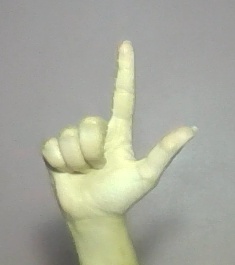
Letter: laam